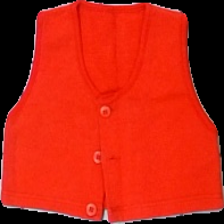
View: front
Type: Vest
Category: Children
Brand: Not in the list
Brand text on label: åhlens
Colors: Red
Material: 100% bomull
Pattern: Other
Cut: C-collar
Size: 80
Season: All
Damage: luddig
Damage location: top center
Price range: <50
Recommended usage: Reuse
Description: väst med ribbad krage och ärmar